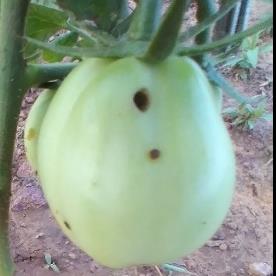
Crop: Tomato
Condition: helicoverpa-armigera-p